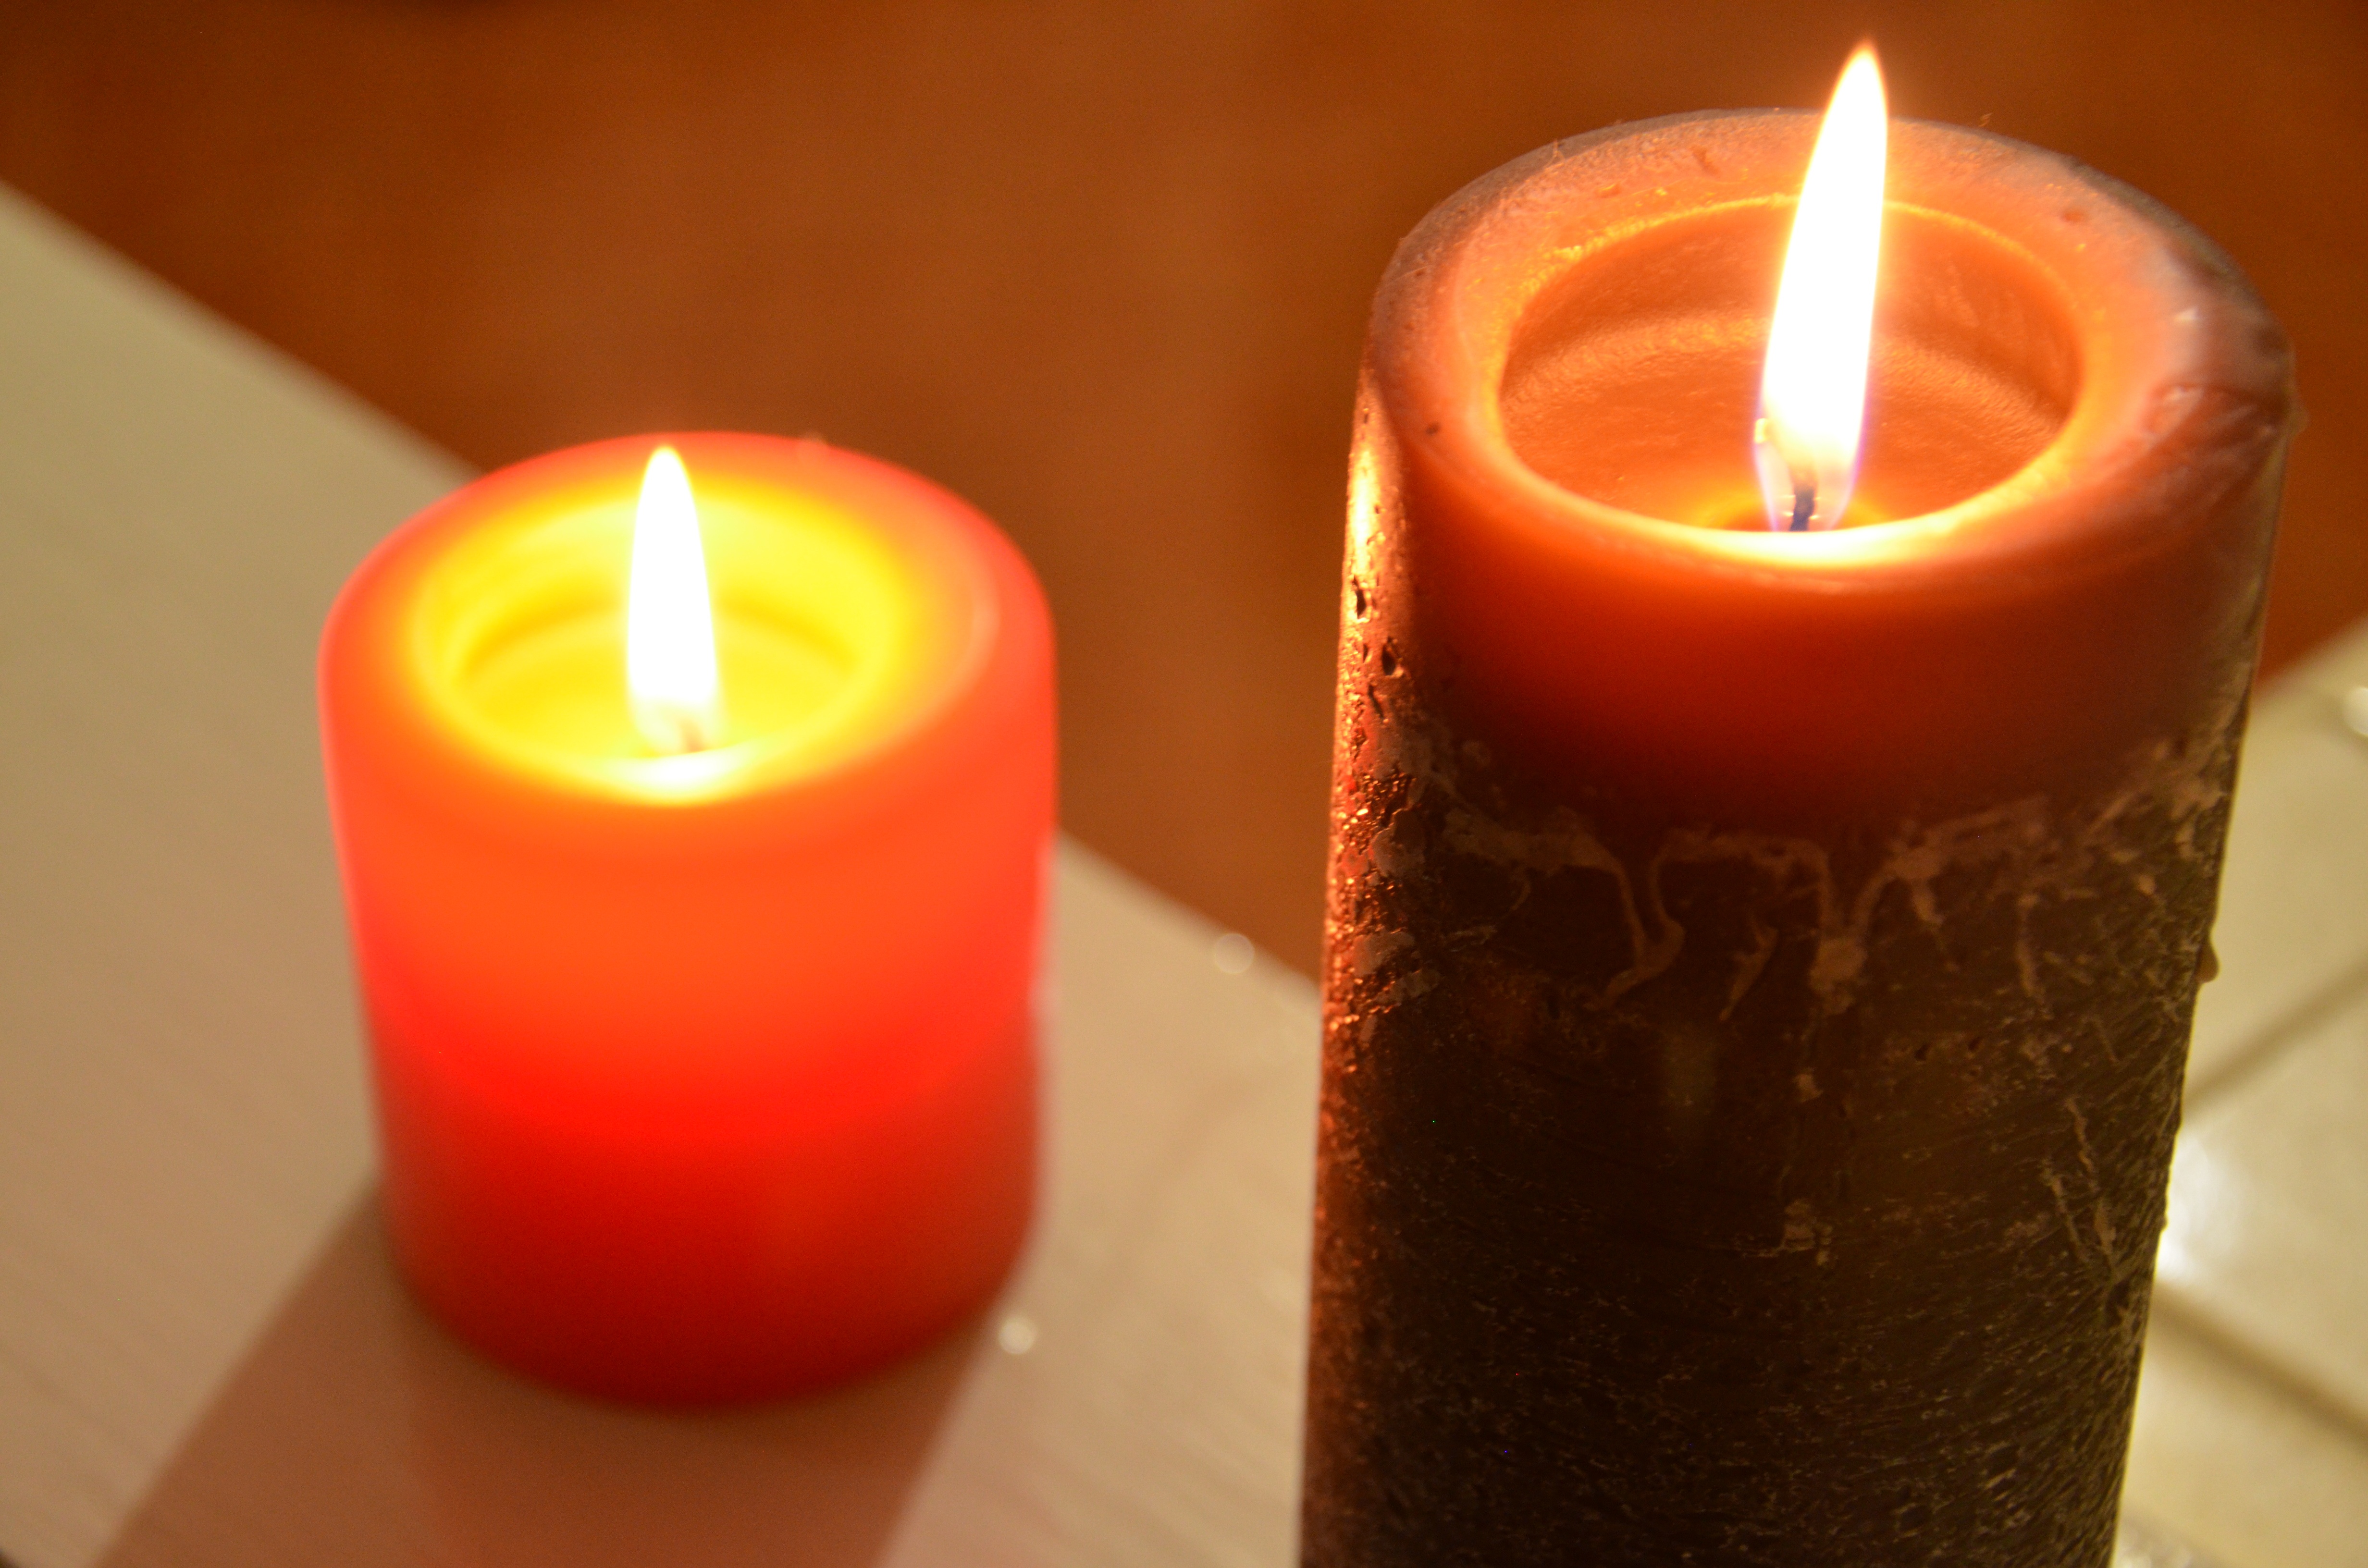
light, red, flame, fire, candle, lighting, decor, candles, wax candle, light of a candle, flameless candle